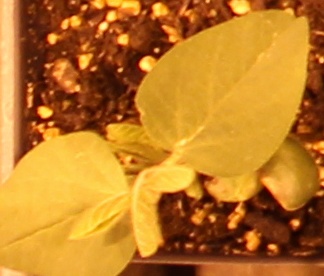
Label: Soybean